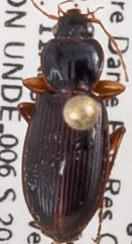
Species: Synuchus impunctatus
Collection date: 2021-08-11
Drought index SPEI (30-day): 0.142
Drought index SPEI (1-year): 0.272
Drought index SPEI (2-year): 1.28